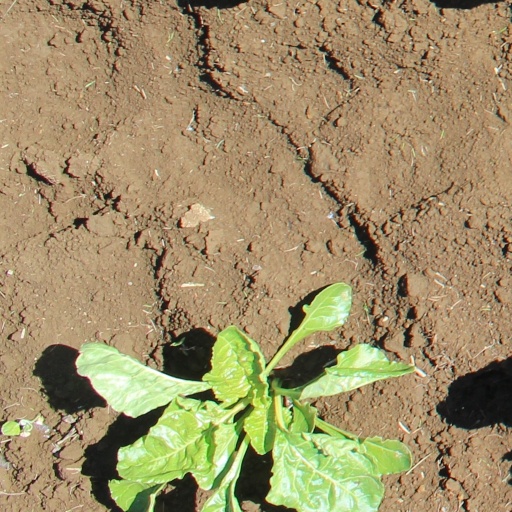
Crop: sugar beet